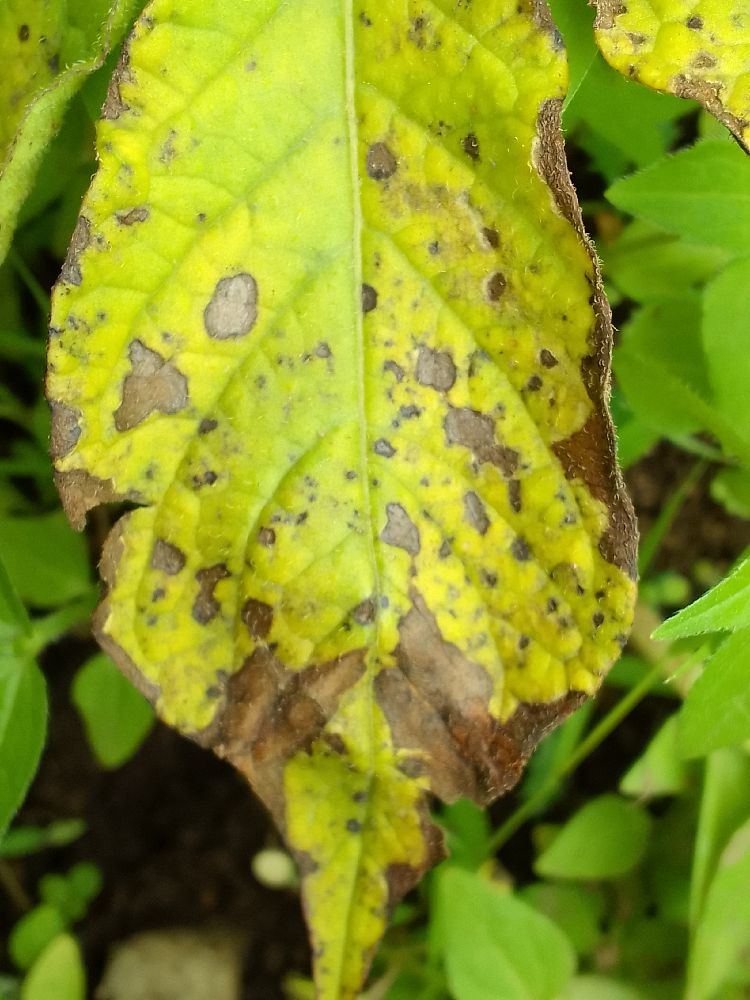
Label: Early blight